Kadaikutty Singam

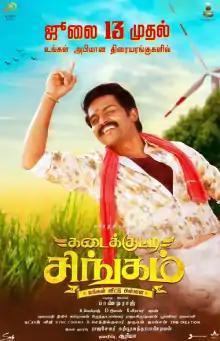
Theatrical release poster

Kadaikutty Singam is a 2018 Indian Tamil-language action comedy drama film written and directed by Pandiraj and produced by Suriya on his studio 2D Entertainment. The film features an ensemble cast of Karthi, Sayyeshaa, Sathyaraj, Soori, Viji Chandrasekhar, Bhanupriya, Deepa Shankar, Arthana Binu and Priya Bhavani Shankar. The film's music was composed by D. Imman and the cinematographer was by Velraj. The film was released on 13 July 2018 to Positive reviews.